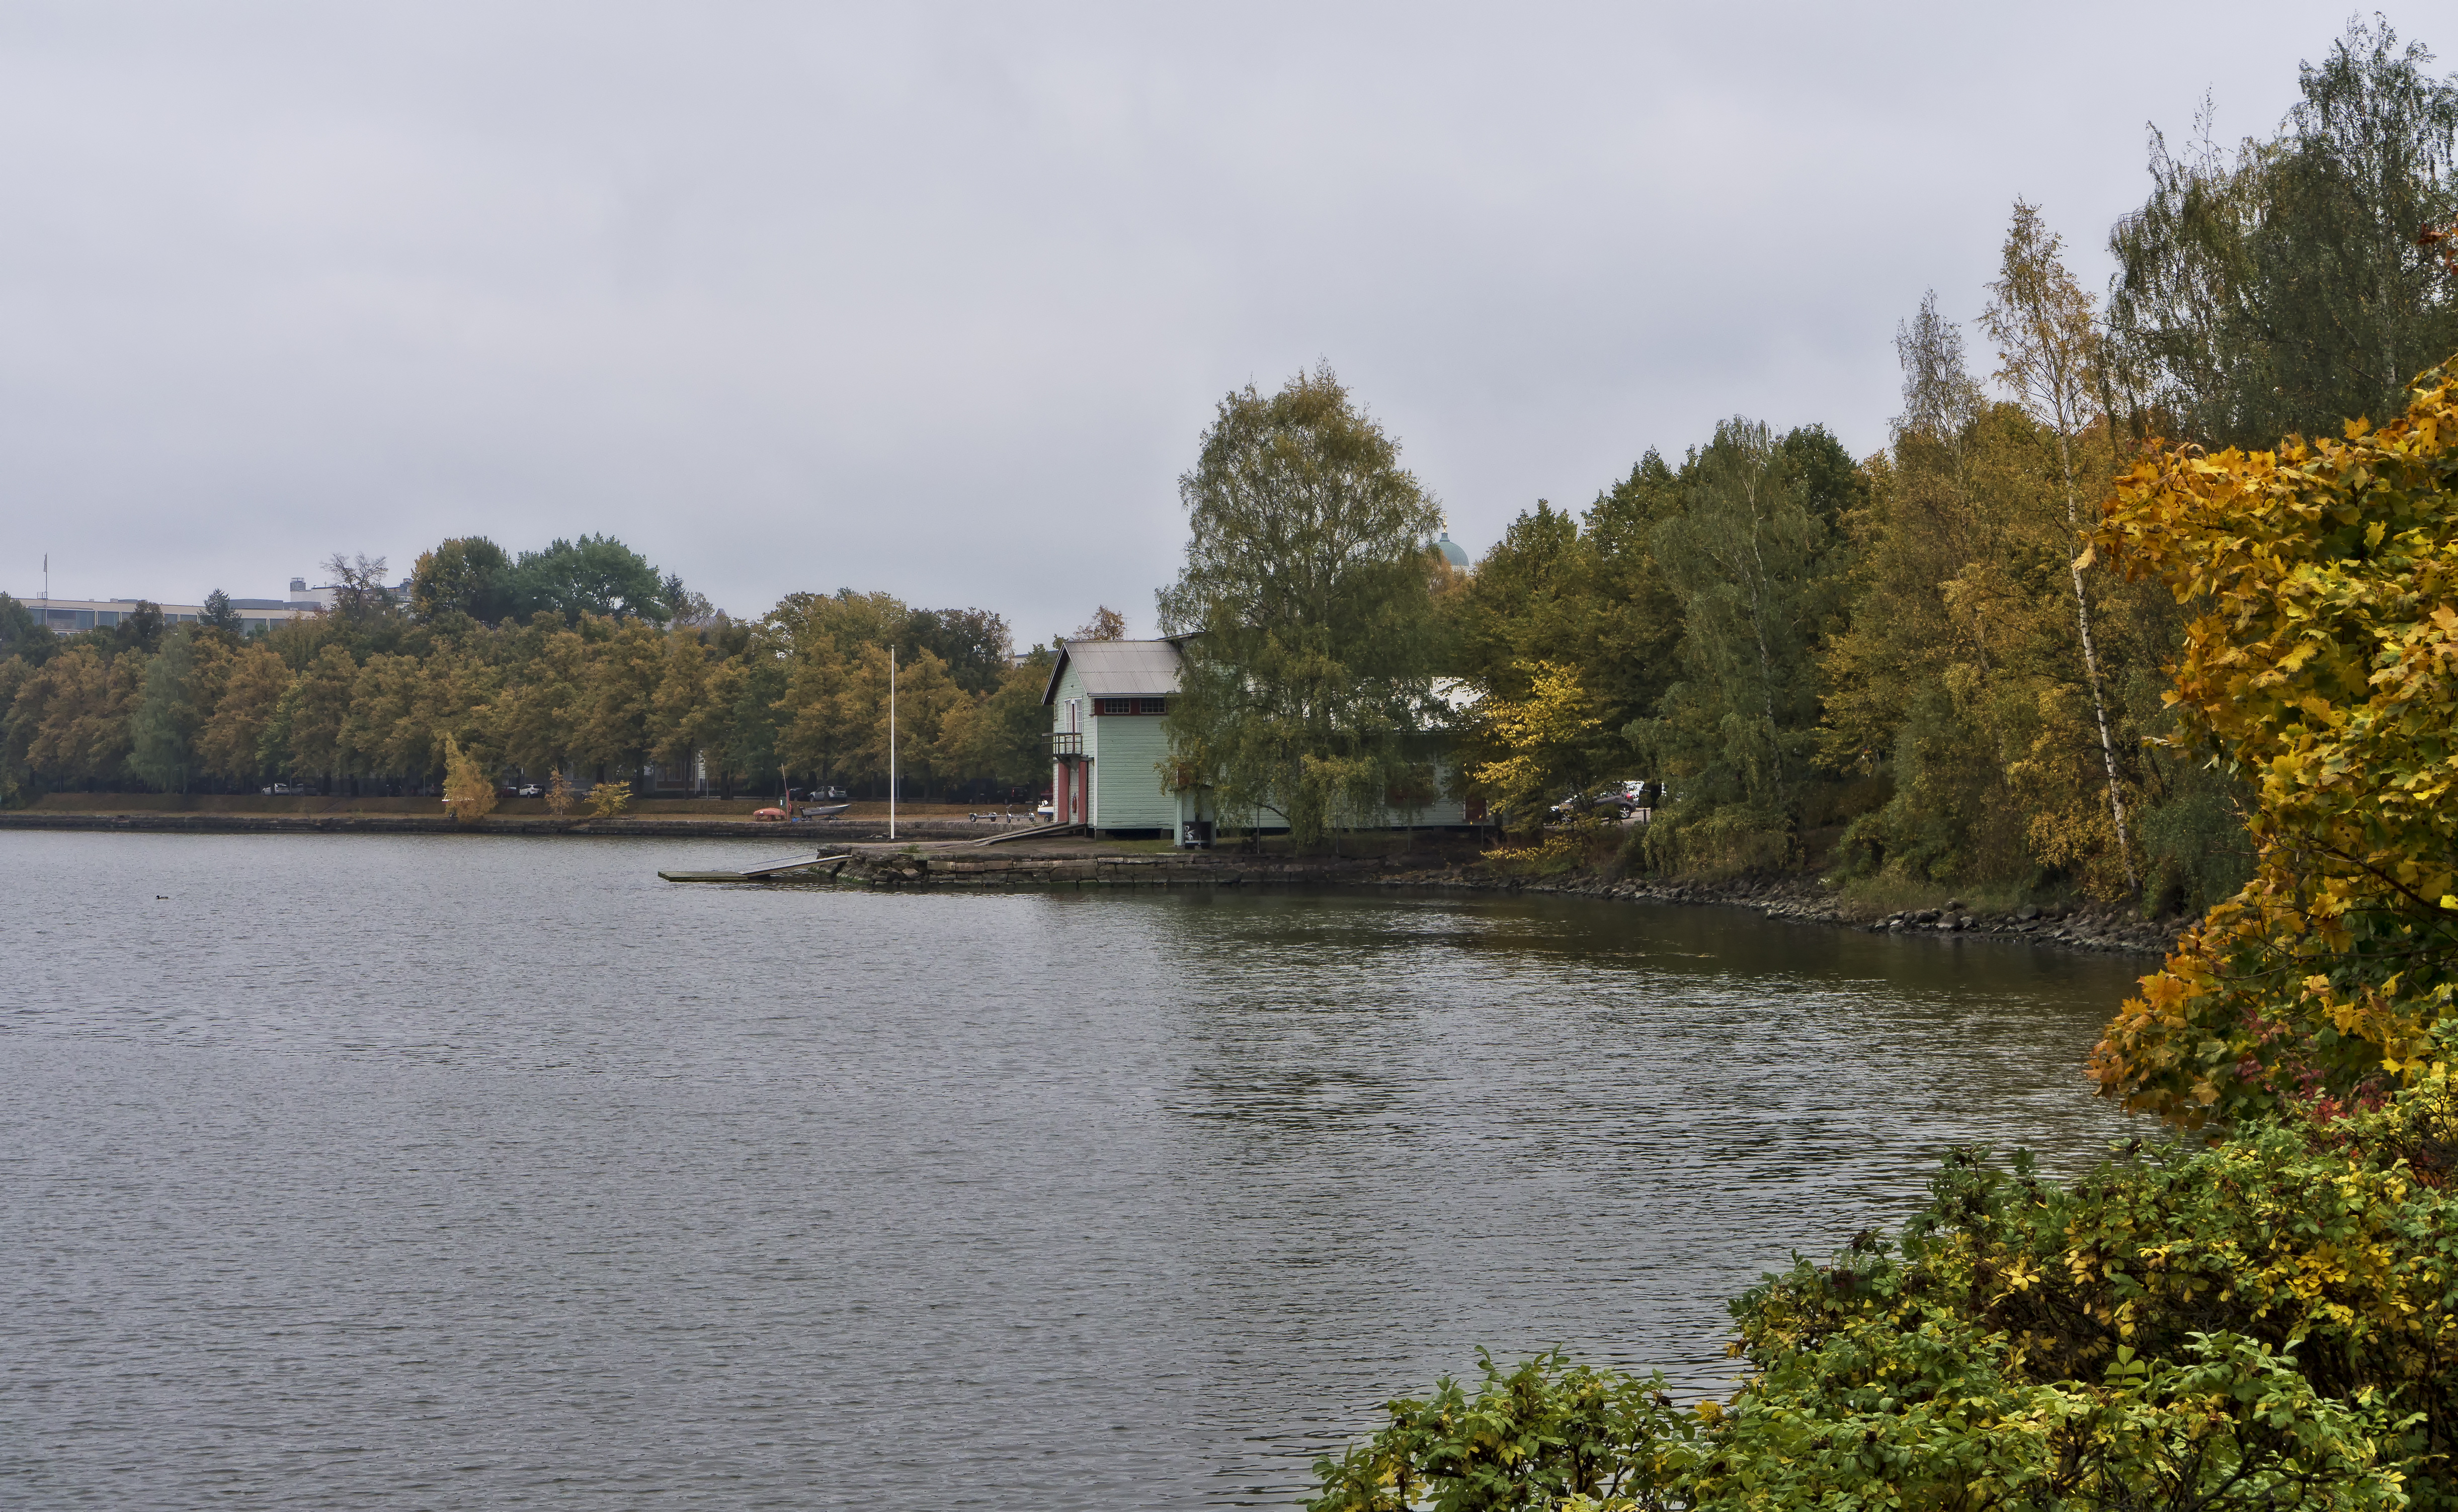
sea, tree, water, cloudy, fall, lake, building, river, canal, pond, reflection, autumn, reservoir, waterway, plants, body of water, trees, finland, helsinki, loch, kaisaniemi, el intarhanlahti